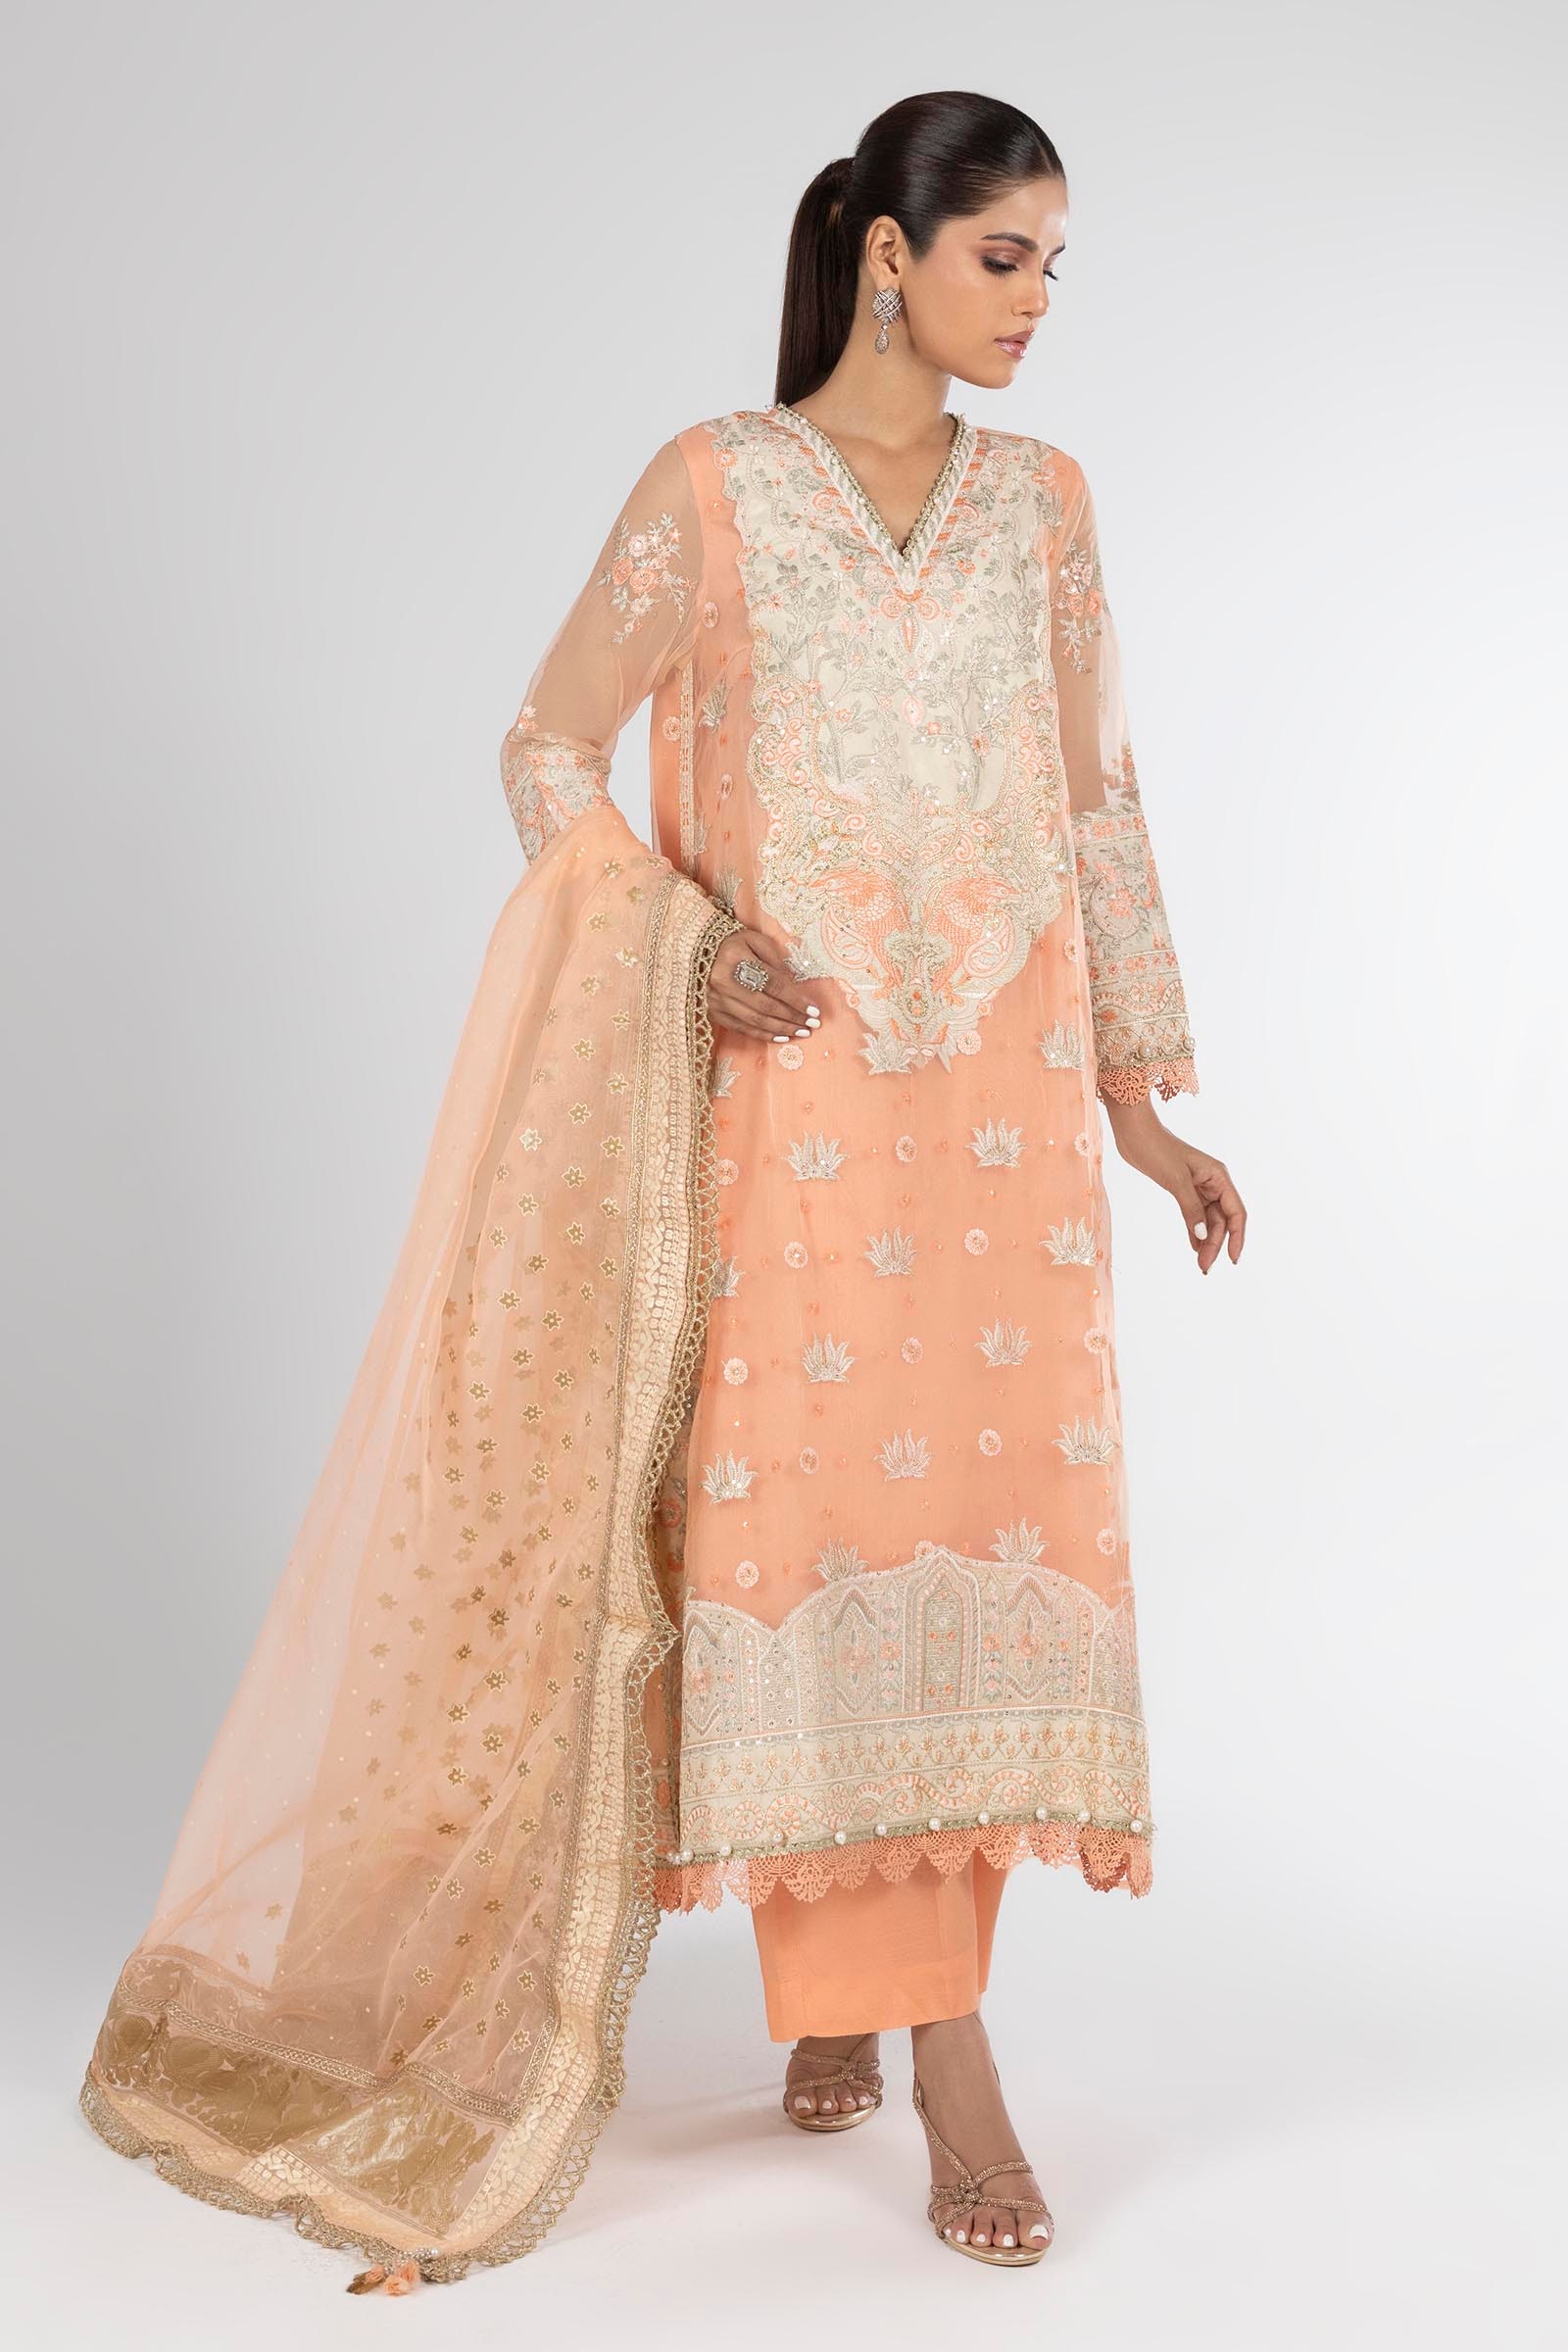
peach embroidered net chiffon suit